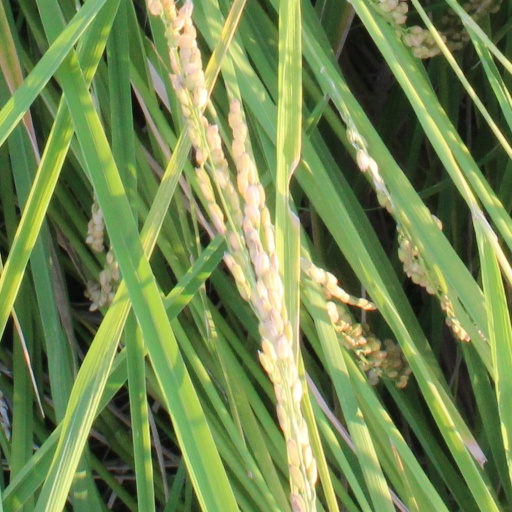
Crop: rice